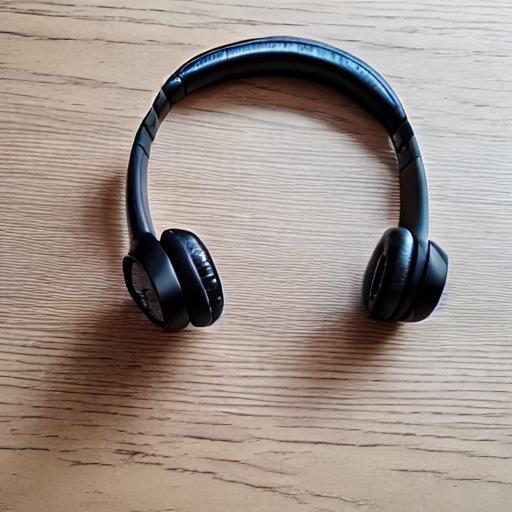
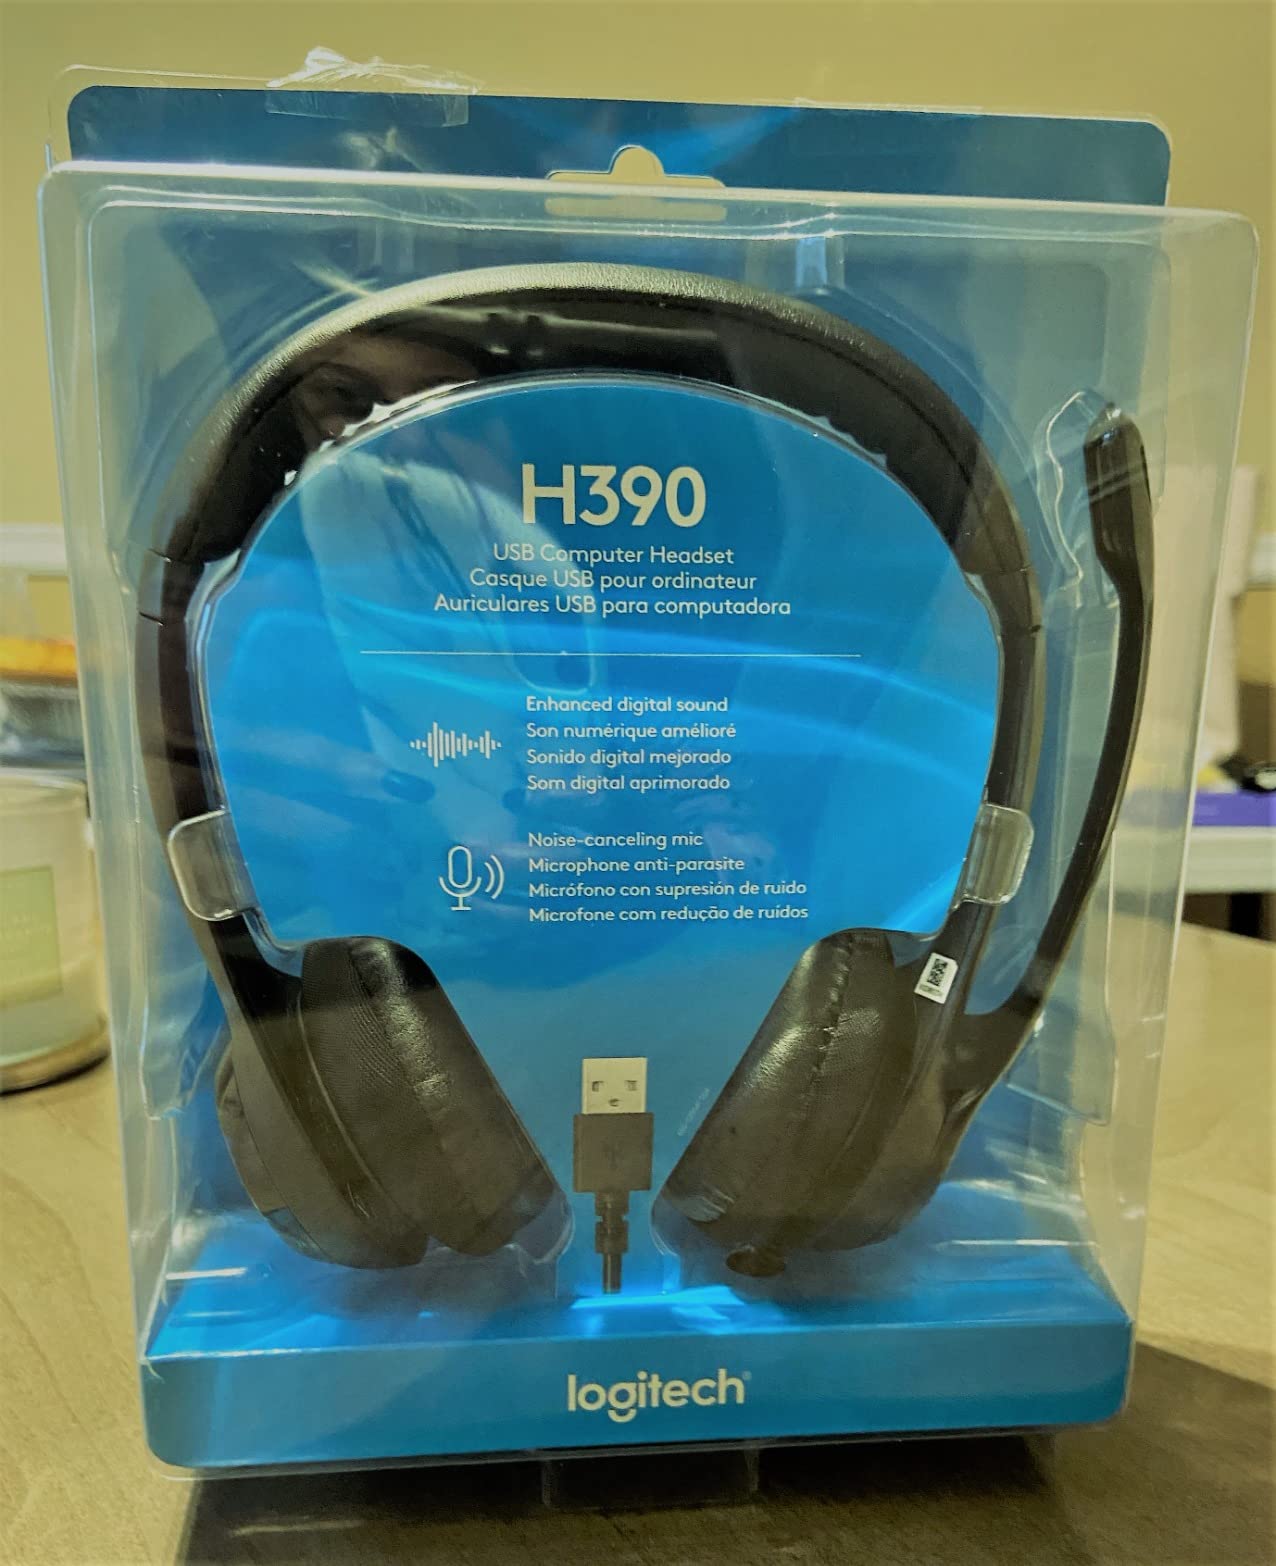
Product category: headphones
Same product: no